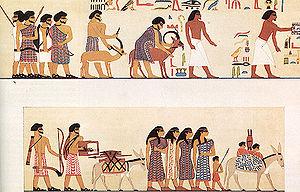
1897 av. J.-C. : début du règne de Sésostris II en Égypte. Il commence les travaux d’irrigation du Fayoum et établit sa capitale à Illahoun pour mieux les surveiller. Au cours de son règne, le gouverneur Khnumhotep de Beni Hasan reçoit un Asiatique du nom de Abisha accompagné de sa suite, désigné comme cheikh des régions hautes.